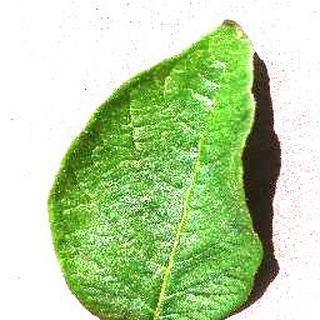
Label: healthy_potato